Alfreton

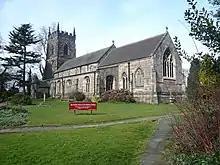
St Martin's church

The main industry of Alfreton was historically coal mining but after the mines closed in the 1960s it changed to light industry, warehousing, retailing, and the service sector. A substantial proportion of local jobs are in health, education, and leisure. A significant but declining proportion of the area is still agricultural. Alfreton town centre features a number of national chain stores, along with independent businesses and charity shops, but it is dominated by a large branch of Tesco. There are several banks, building societies, estate agents, and other services. There is an indoor market, library, two post offices, a job centre, and numerous pubs and food outlets. There is a health centre, a leisure centre, swimming pool and park at the west end of the town, and a golf course outside the town to the west.